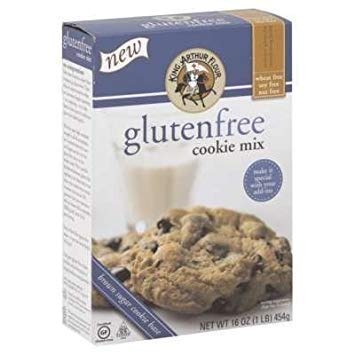
Item Name: King Arthur Mix Ckie Gf
Value: 96.0
Unit: Ounce

Price: 7.29